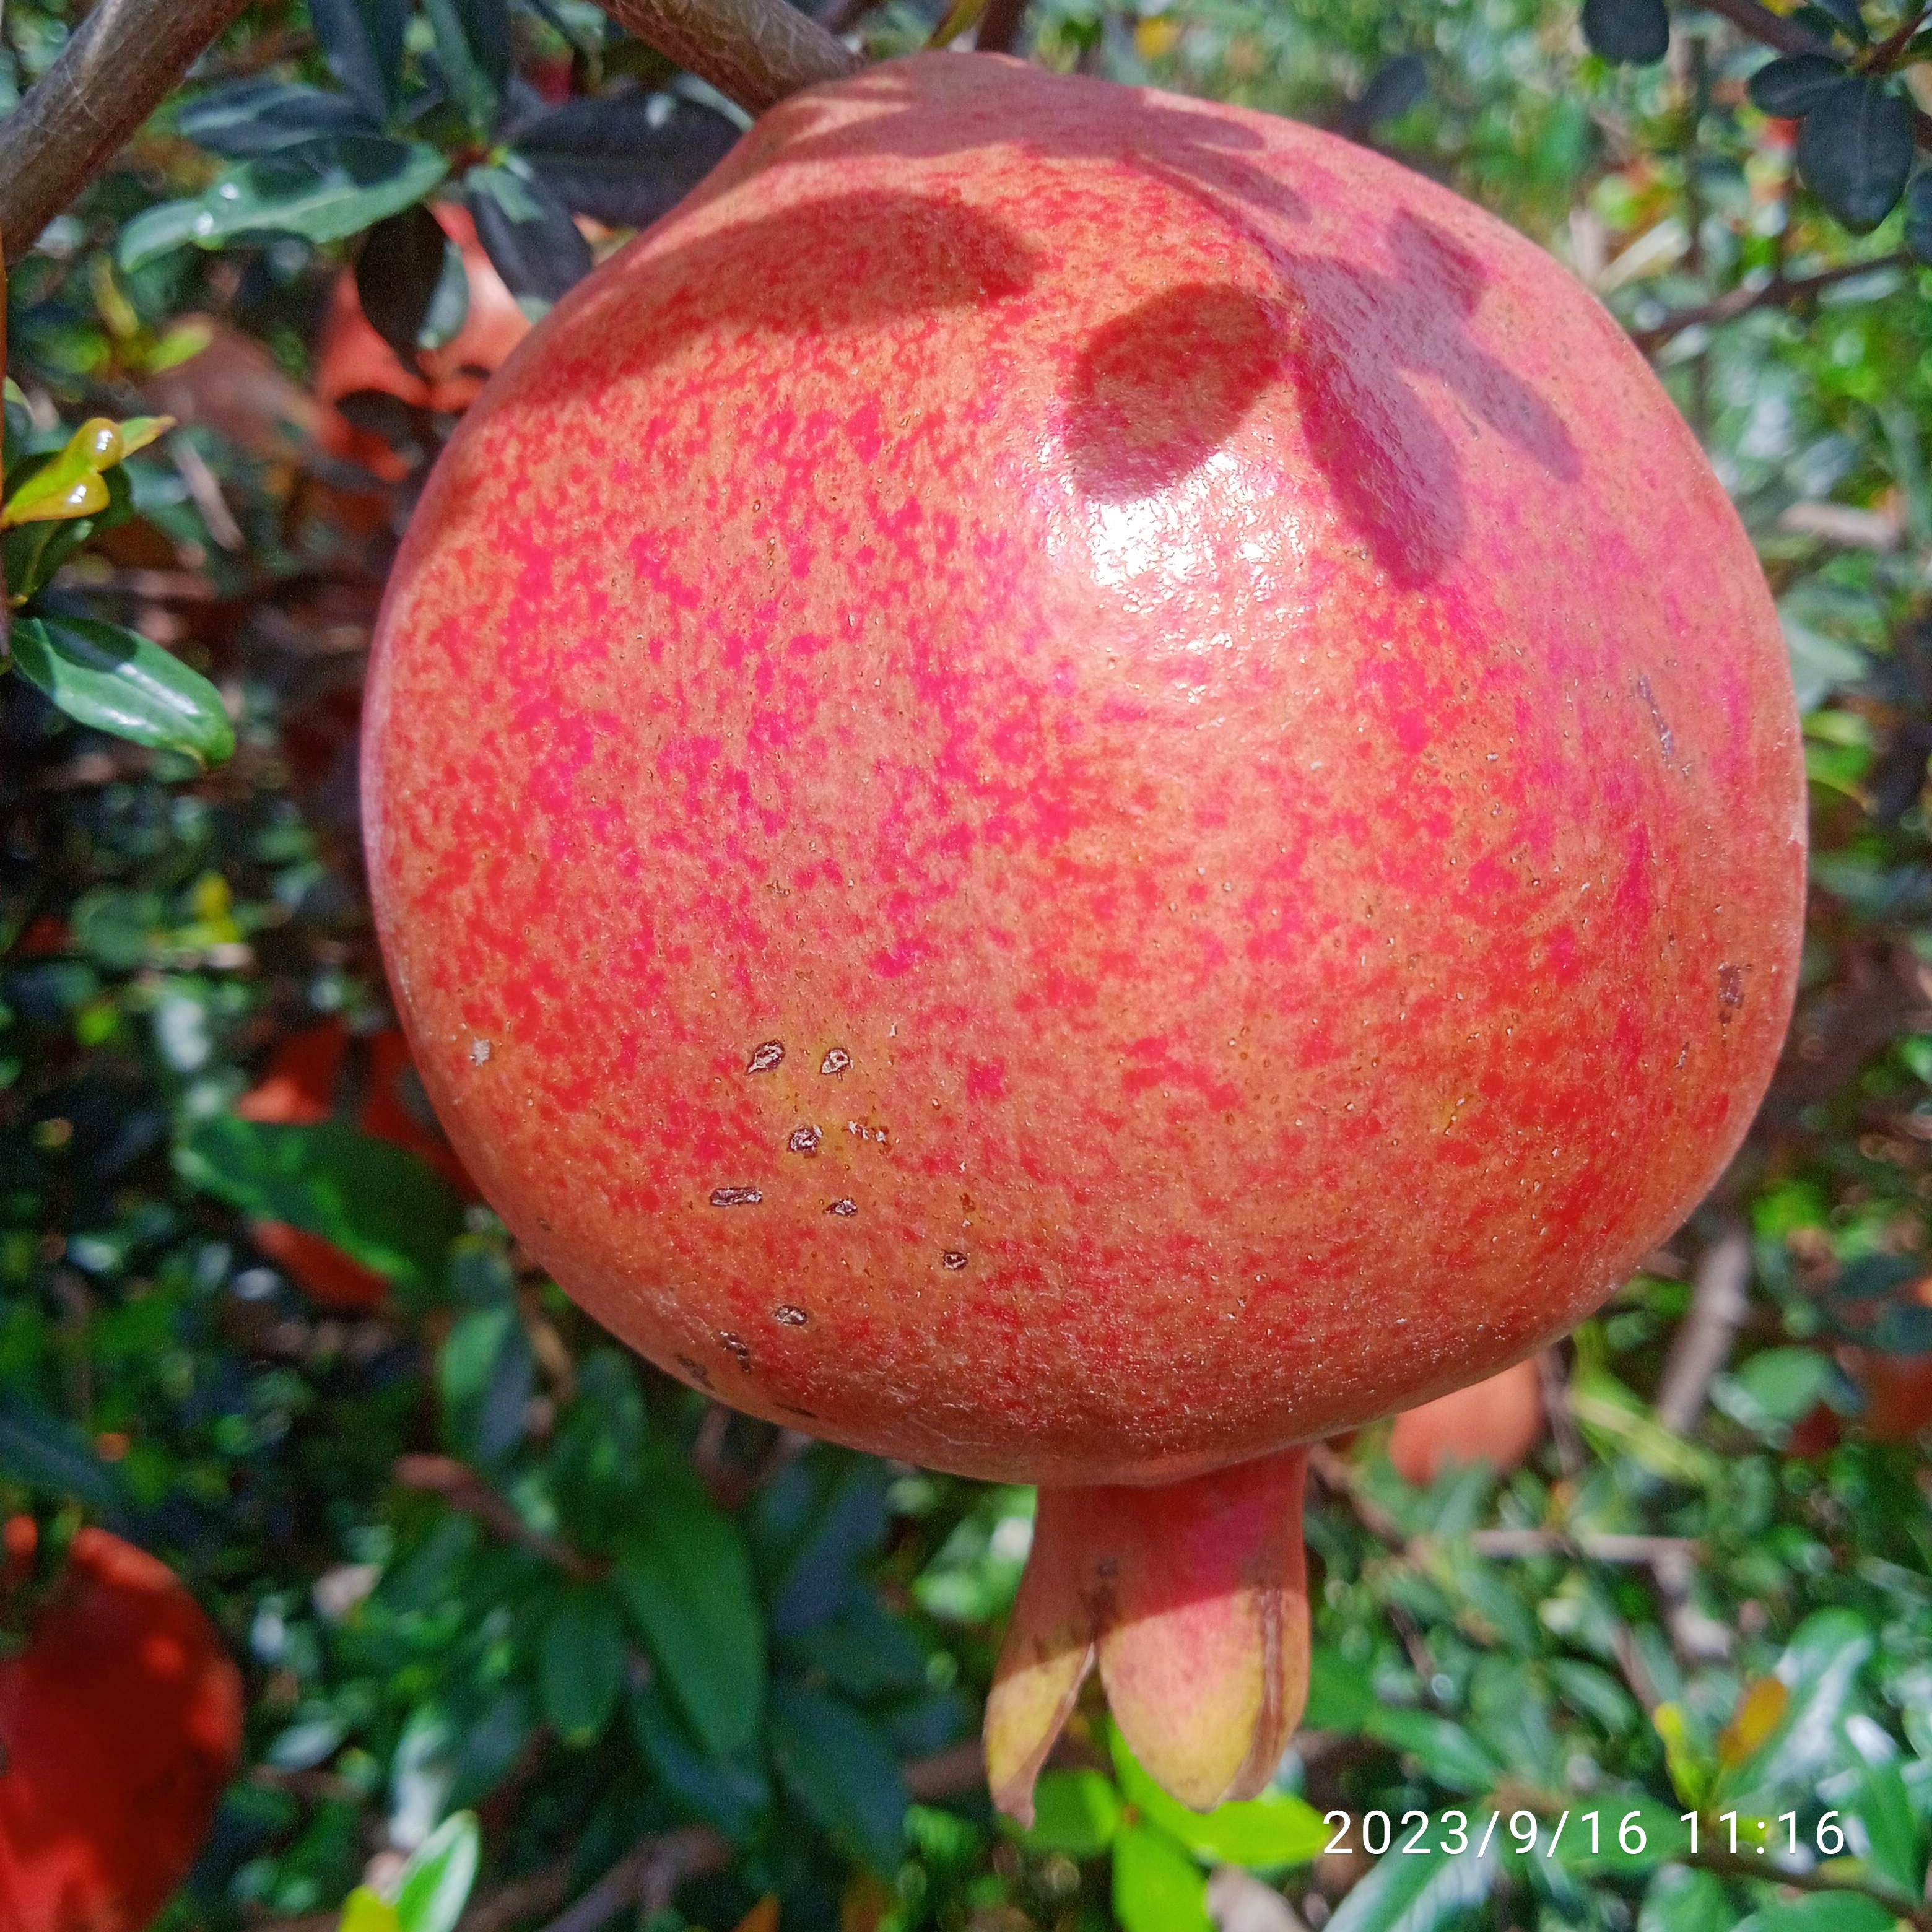
Label: Healthy